Urgyen Tsomo

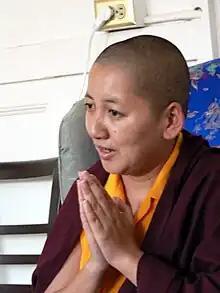
Jetsün Khandro Rinpoche in 2007.

Before her death, Urgyen Tsomo told her students that she would be reborn in the northeastern part of India. This prophecy was fulfilled when her emanation was identified as Khandro Rinpoche, found in Kalimpong in India. The 16th Karamapa in Sikkim had also identified her when she was 10 months old as the reincarnation of Khandro Urgyen Tsomo or the Great Dakini of Tsurphu.